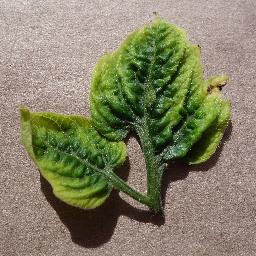
Label: Tomato___Tomato_Yellow_Leaf_Curl_Virus